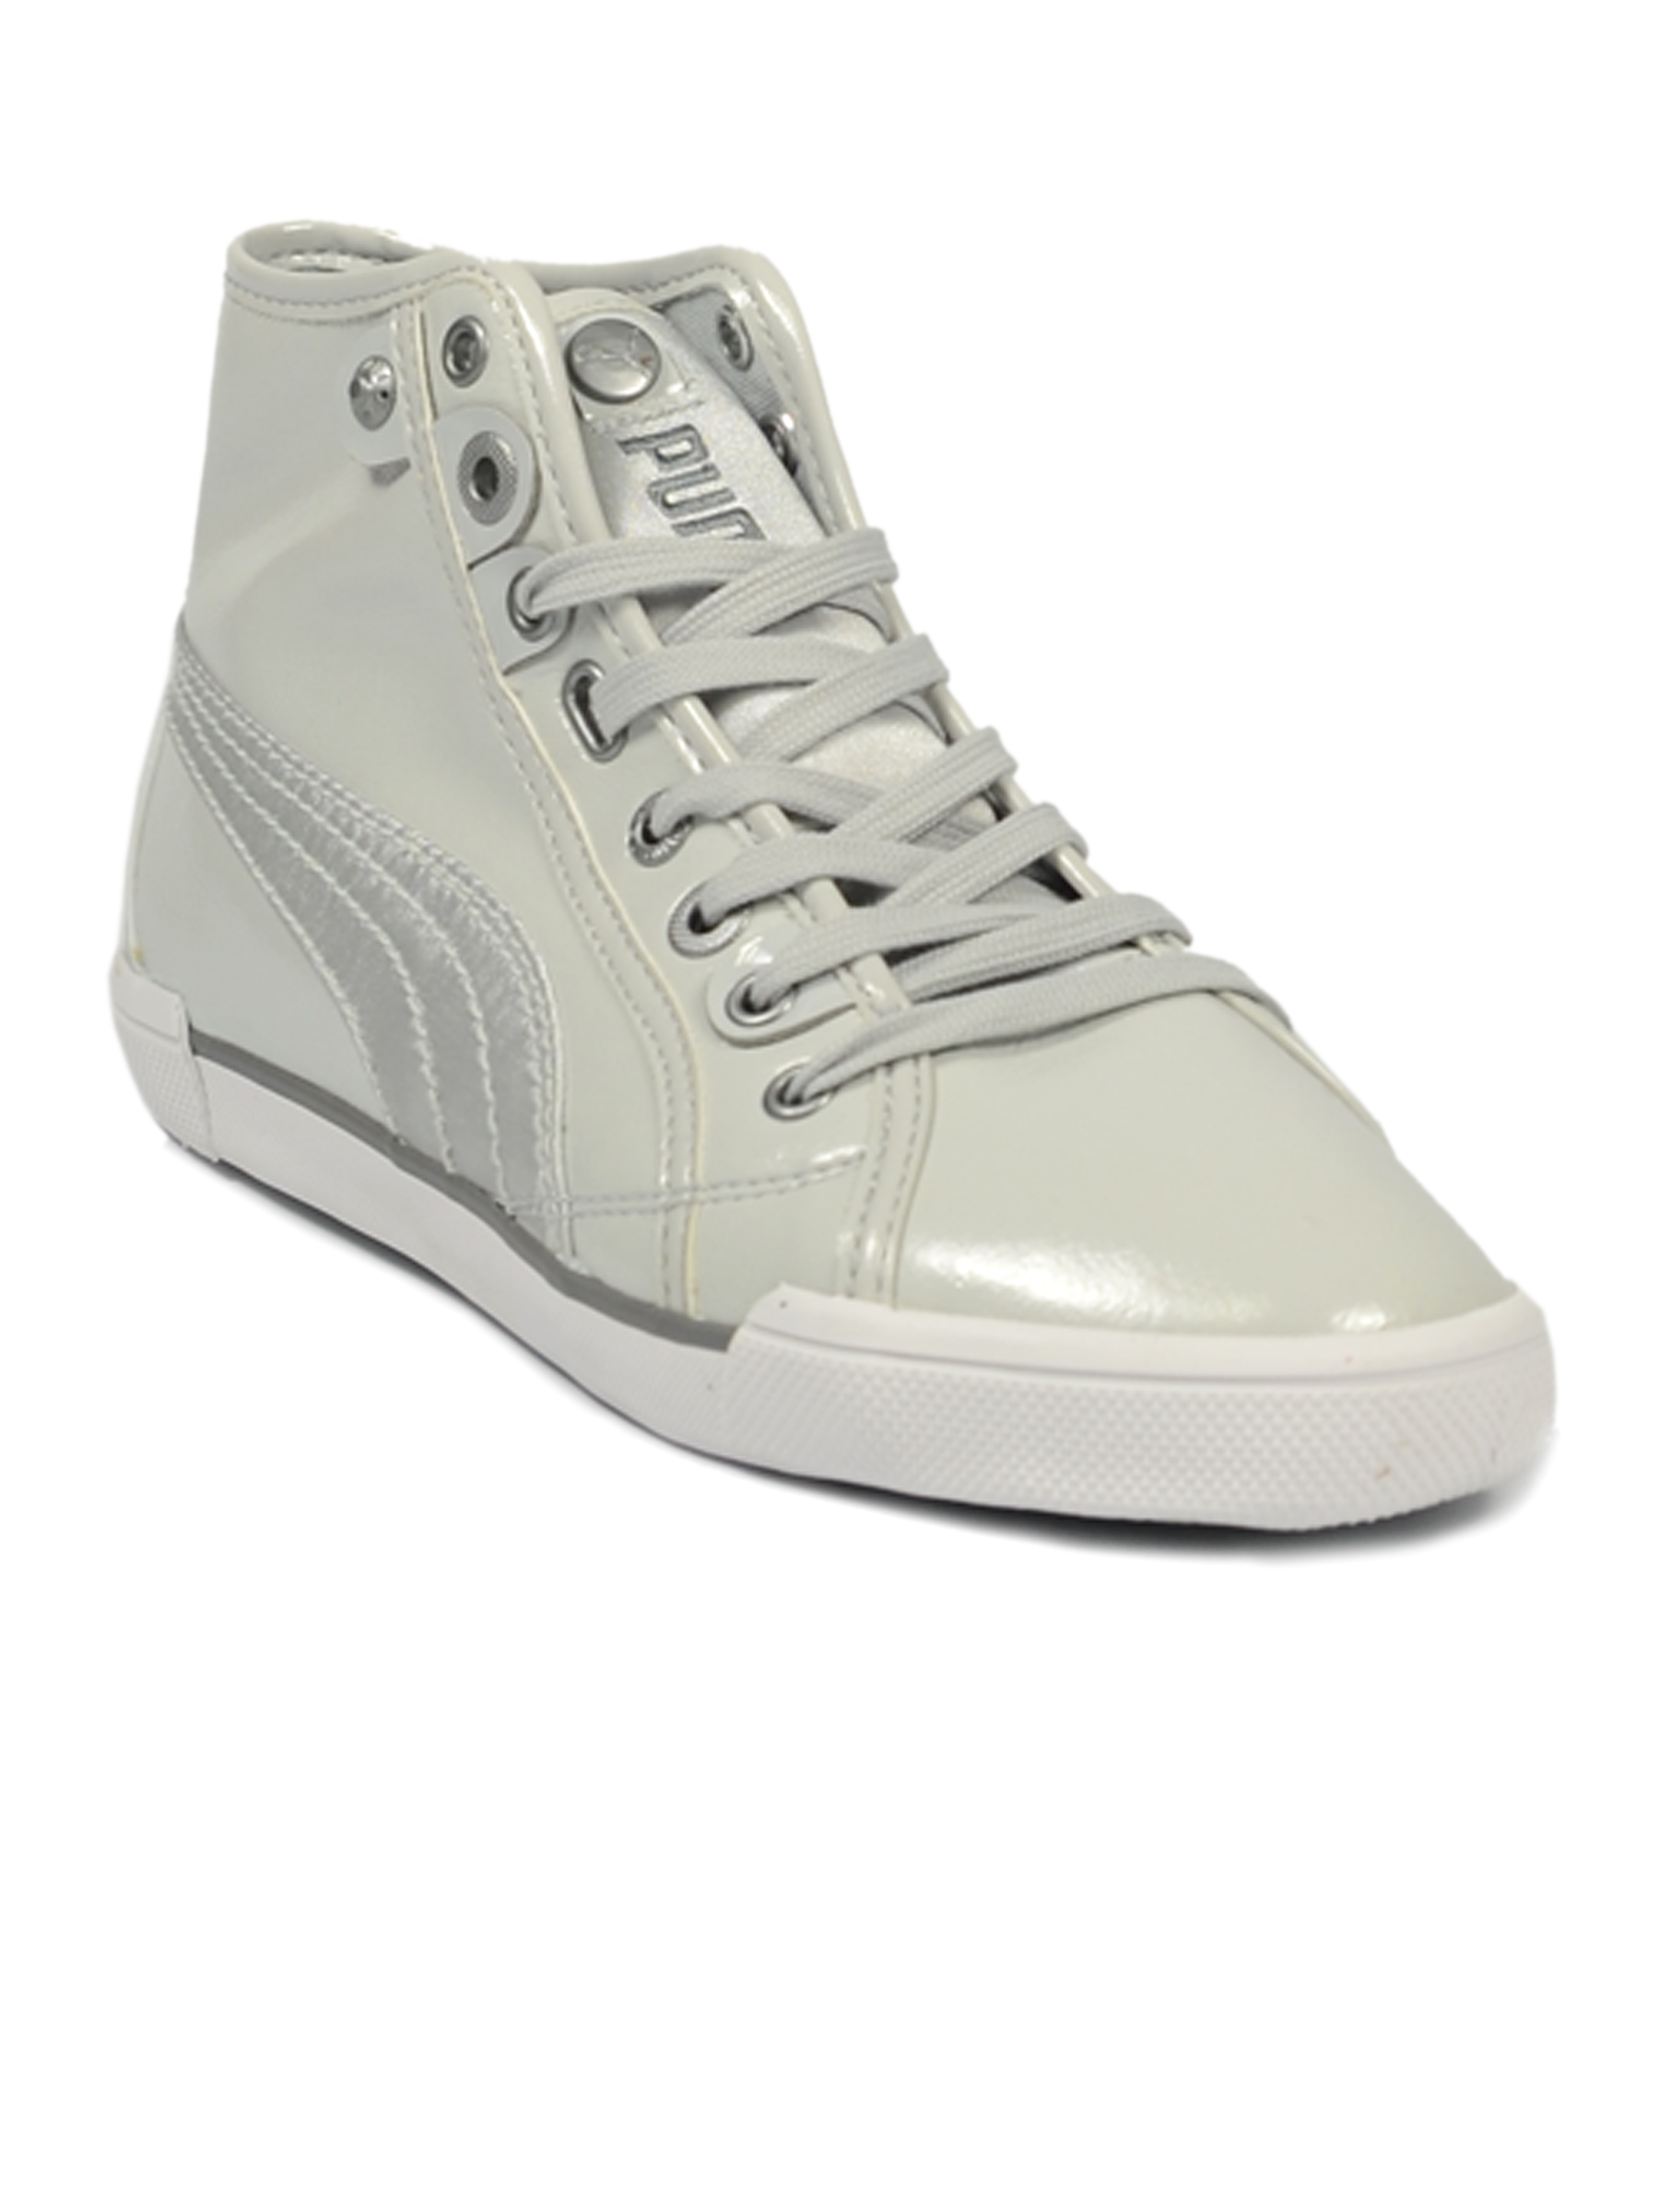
Puma Women Corsica Mid L Shine Grey Shoe
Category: Footwear / Shoes / Casual Shoes
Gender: Women
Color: Grey
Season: Fall 2011
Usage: Casual